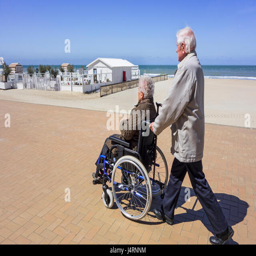
retired husband taking disabled elderly wife in wheelchair for a walk on promenade along the coast on a cold sunny